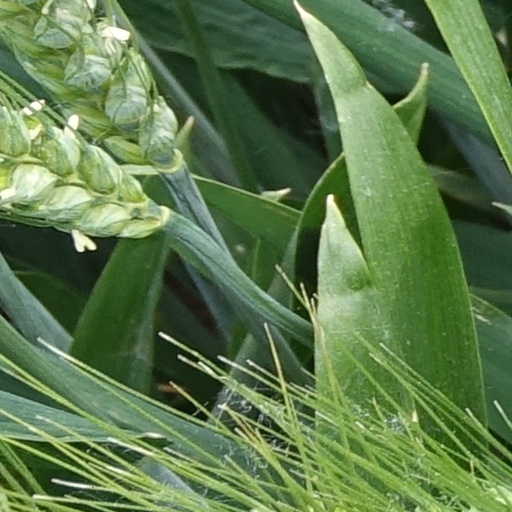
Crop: wheat